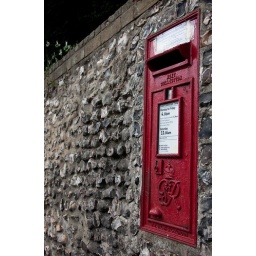
Post box in the wall